Schulpflicht

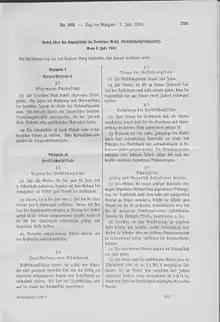
Reichsschulpflichtgesetz from July 6, 1938

In 1919, the Weimar Constitution stipulated the Schulpflicht for all of Germany, from 1938 to 1945 the Schulpflicht im Deutschen Reich (Compulsory Schooling in the German Empire), abbreviated as the "Reichsschulpflichtgesetz" ("Empire Compulsory Schooling Act"), was in effect. This law classified people with complex disabilities as unfit for education. For the disabled, compulsory schooling was not introduced until 1978, regardless of the type and intensity of the disability.